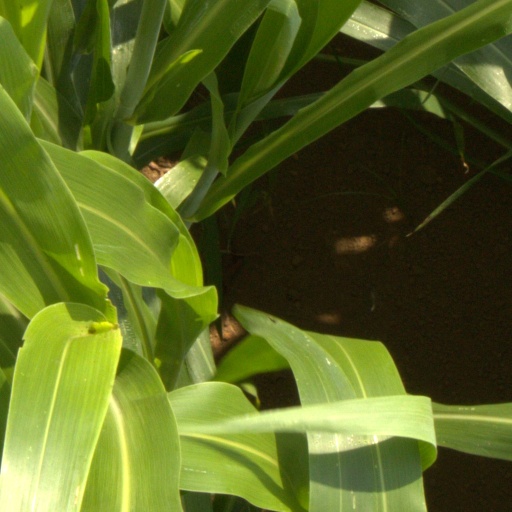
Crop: sorghum